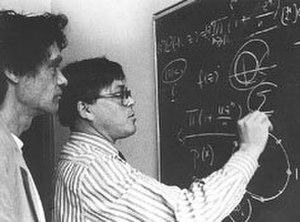
Gilles Roussi est un artiste français, créateur de nombreuses sculptures portant sur les problématiques engendrées par la modernité et notamment les machines électroniques.